2001 Italian Grand Prix

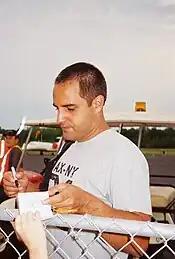
Juan Pablo Montoya "(pictured in 2008)" won his maiden Grand Prix after starting from pole position.

Irvine retired on lap 14 because he lost horsepower in his car when a cylinder in his engine stopped working. Verstappen fell to seventh after he was passed by Alesi and Räikkönen on lap 16. Yoong, driving with steering affected by Button's front wing hitting his left-front tyre on the first lap, at the back of the field lost control of his car at Curva di Lesmo corner but continued driving; he avoided being hit by Montoya and Michael Schumacher. Michael Schumacher battled for Montoya for third until he became the first of the leading drivers to make a scheduled pit stop on lap 18, and rejoined the track in fourth. The Williams and Ferrari teams were employing different pit stop strategies – the Williams team were planning a one-stop strategy whereas the Ferrari team were planning for two stops because Ferrari were concerned over their brakes overheating. Barrichello (on a lighter fuel load) was able to quickly extend his lead over Montoya to ten seconds by his first pit stop on lap 19. However, Barrichello's pit stop proved problematic: his refuelling rig failed to work after it had been re-programmed and Ferrari mechanics switched to his teammate's refuelling rig, keeping Barrichello stationary for around six to seven seconds longer than planned. Barrichello exited the pit lane in third, ahead of teammate Michael Schumacher.